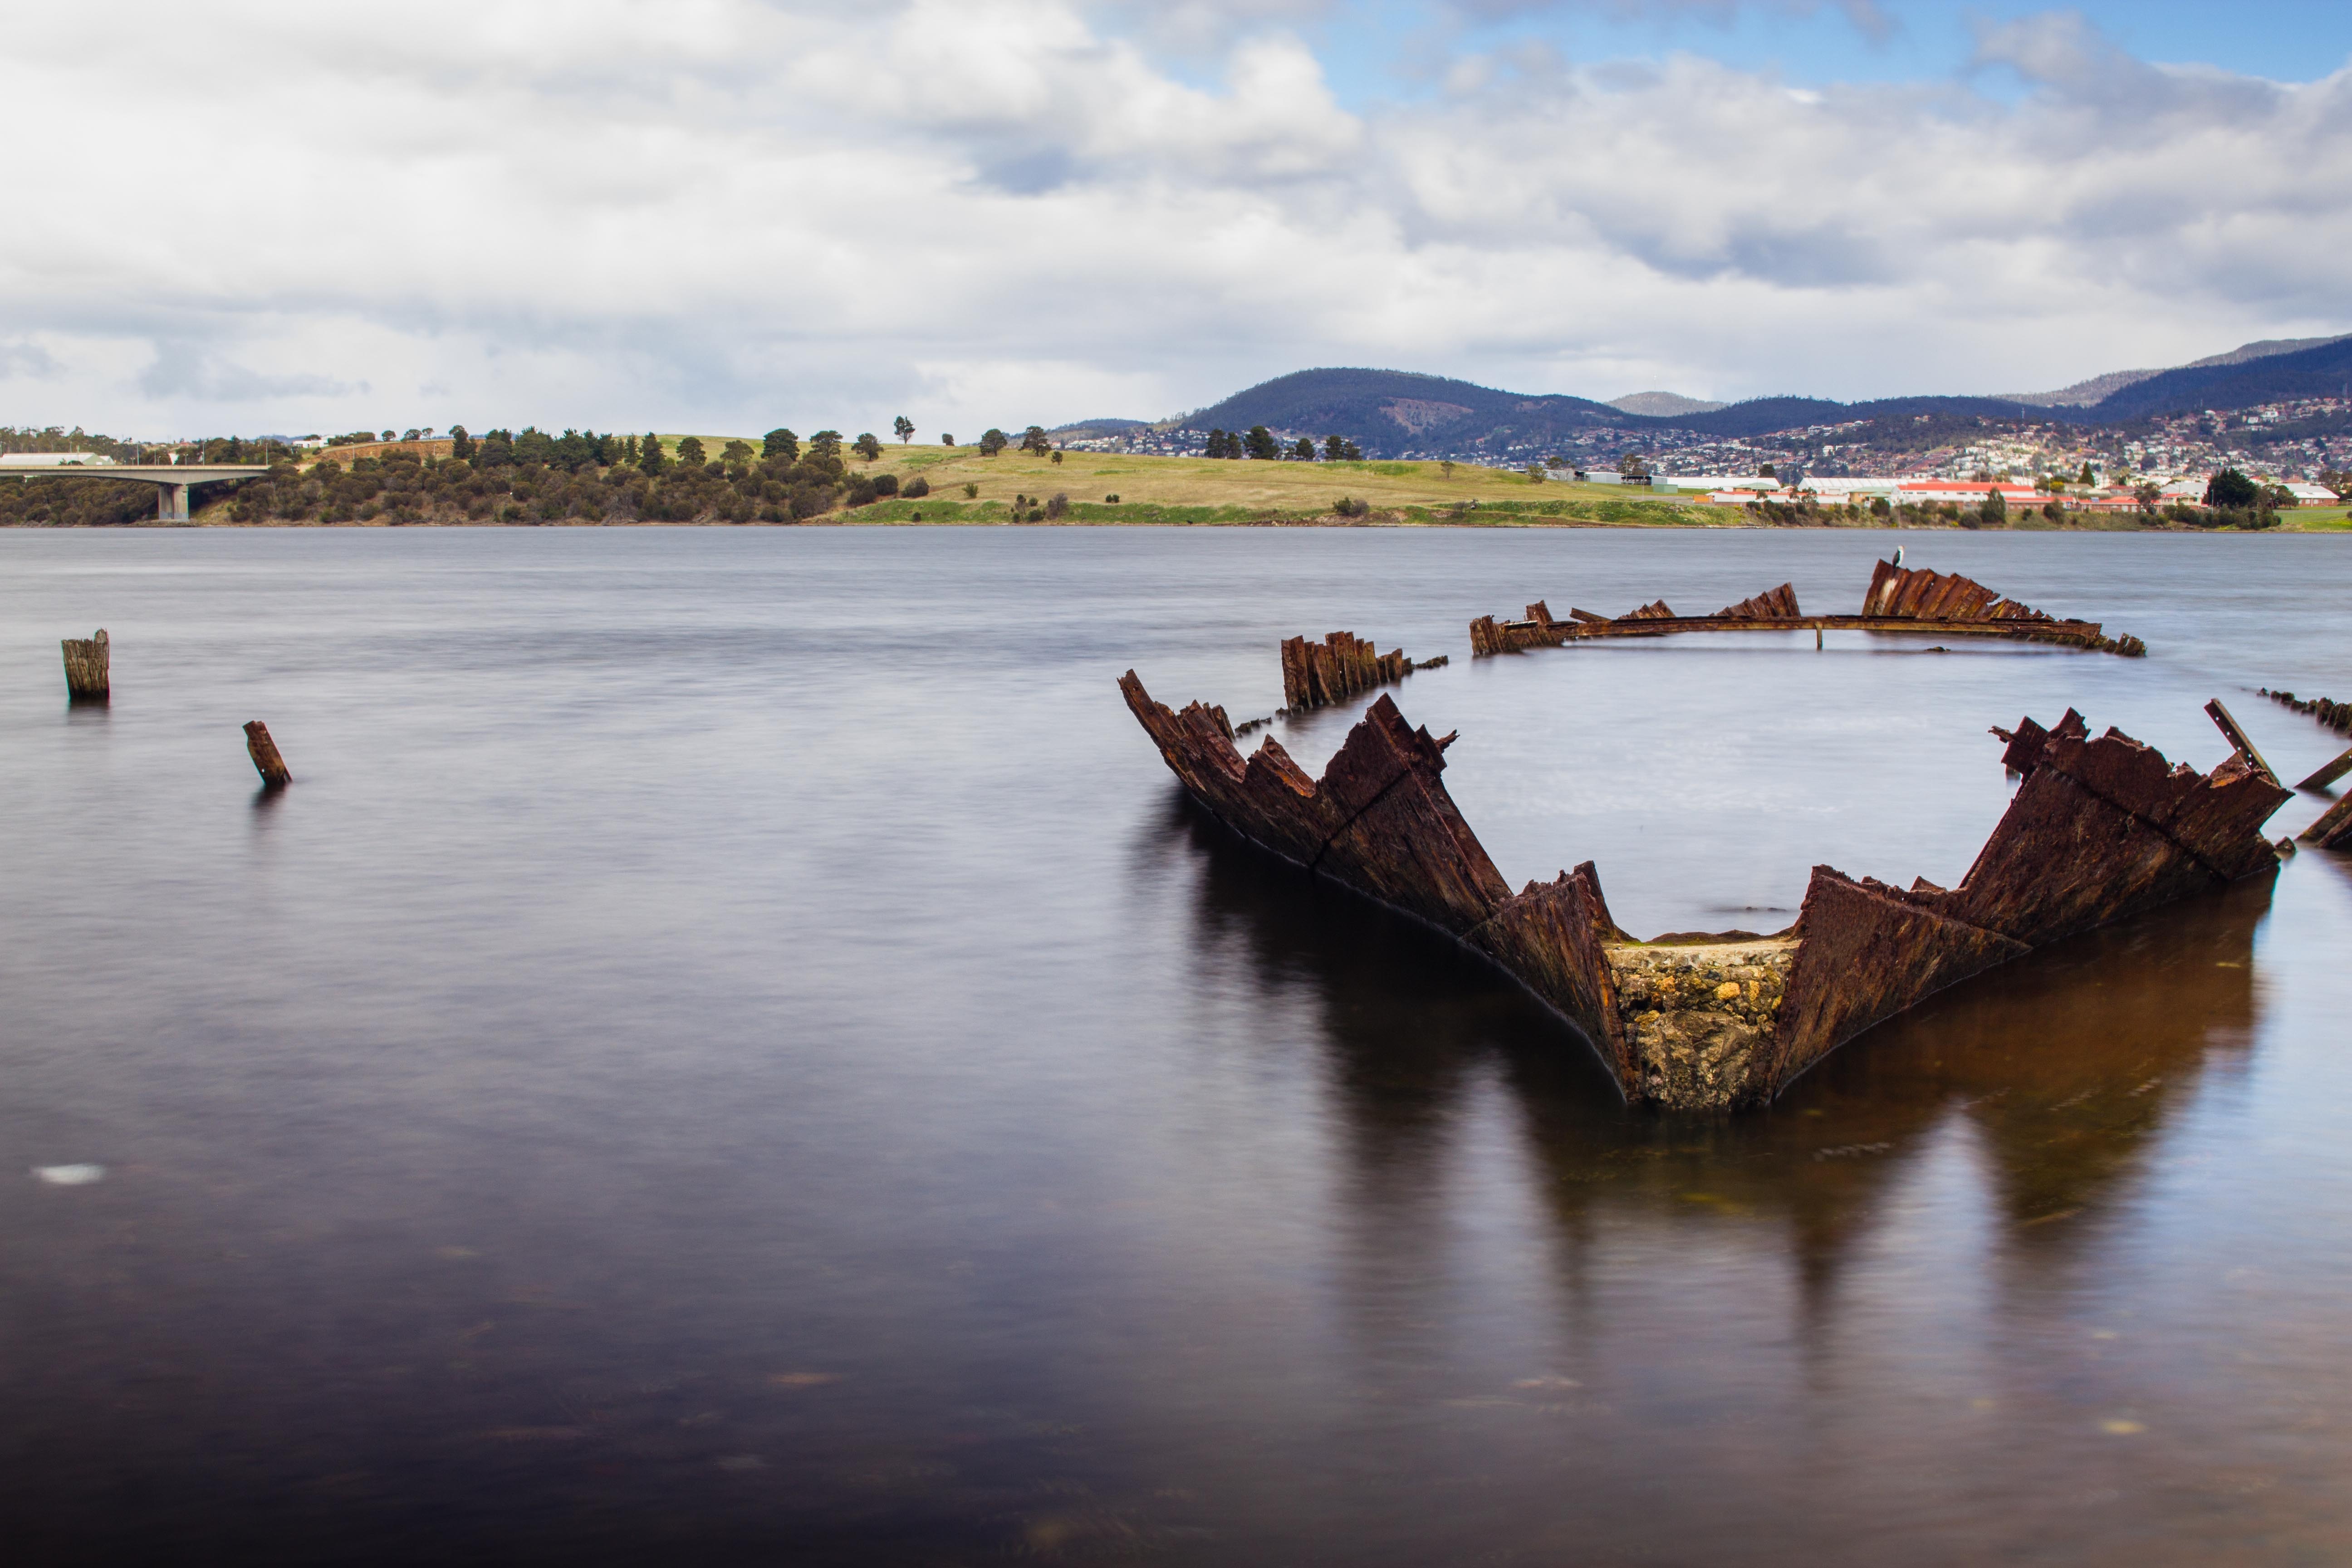
beach, landscape, sea, coast, water, nature, boat, morning, shore, lake, river, ship, reflection, vehicle, reservoir, waterway, body of water, boating, wetland, wreck, watercraft, loch, shipwreck, tasmania